Birendra of Nepal

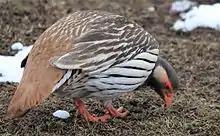
A Tibetan snowcock at Sagarmatha National Park

King Birendra was regarded as a lover of nature and a great supporter of nature conservation. The trend of nature conservation from the government started during his reign. The dramatic decline of the rhinoceros population due to massive Terai migration and the extent of poaching prompted the government to institute the Rhino Patrol force (Nepali: "गैडा गस्ती" ) of 130 armed men and a network of guard posts all over Chitwan. To prevent the extinction of rhinos through a legal system, National park law was introduced which gazetted the Chitwan National Park in December 1970, with borders delineated the following year and established in 1973.